Lanyard

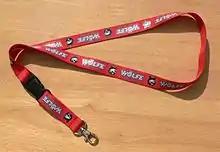
Light-duty webbing lanyard for attaching keys, with a metal clip similar to that of a leash

The style, design or material used will vary depending on end-purpose of the lanyard. Lanyard materials include polyester, nylon, satin, silk, polyethylene terephthalate (PET), braided leather or braided paracord.